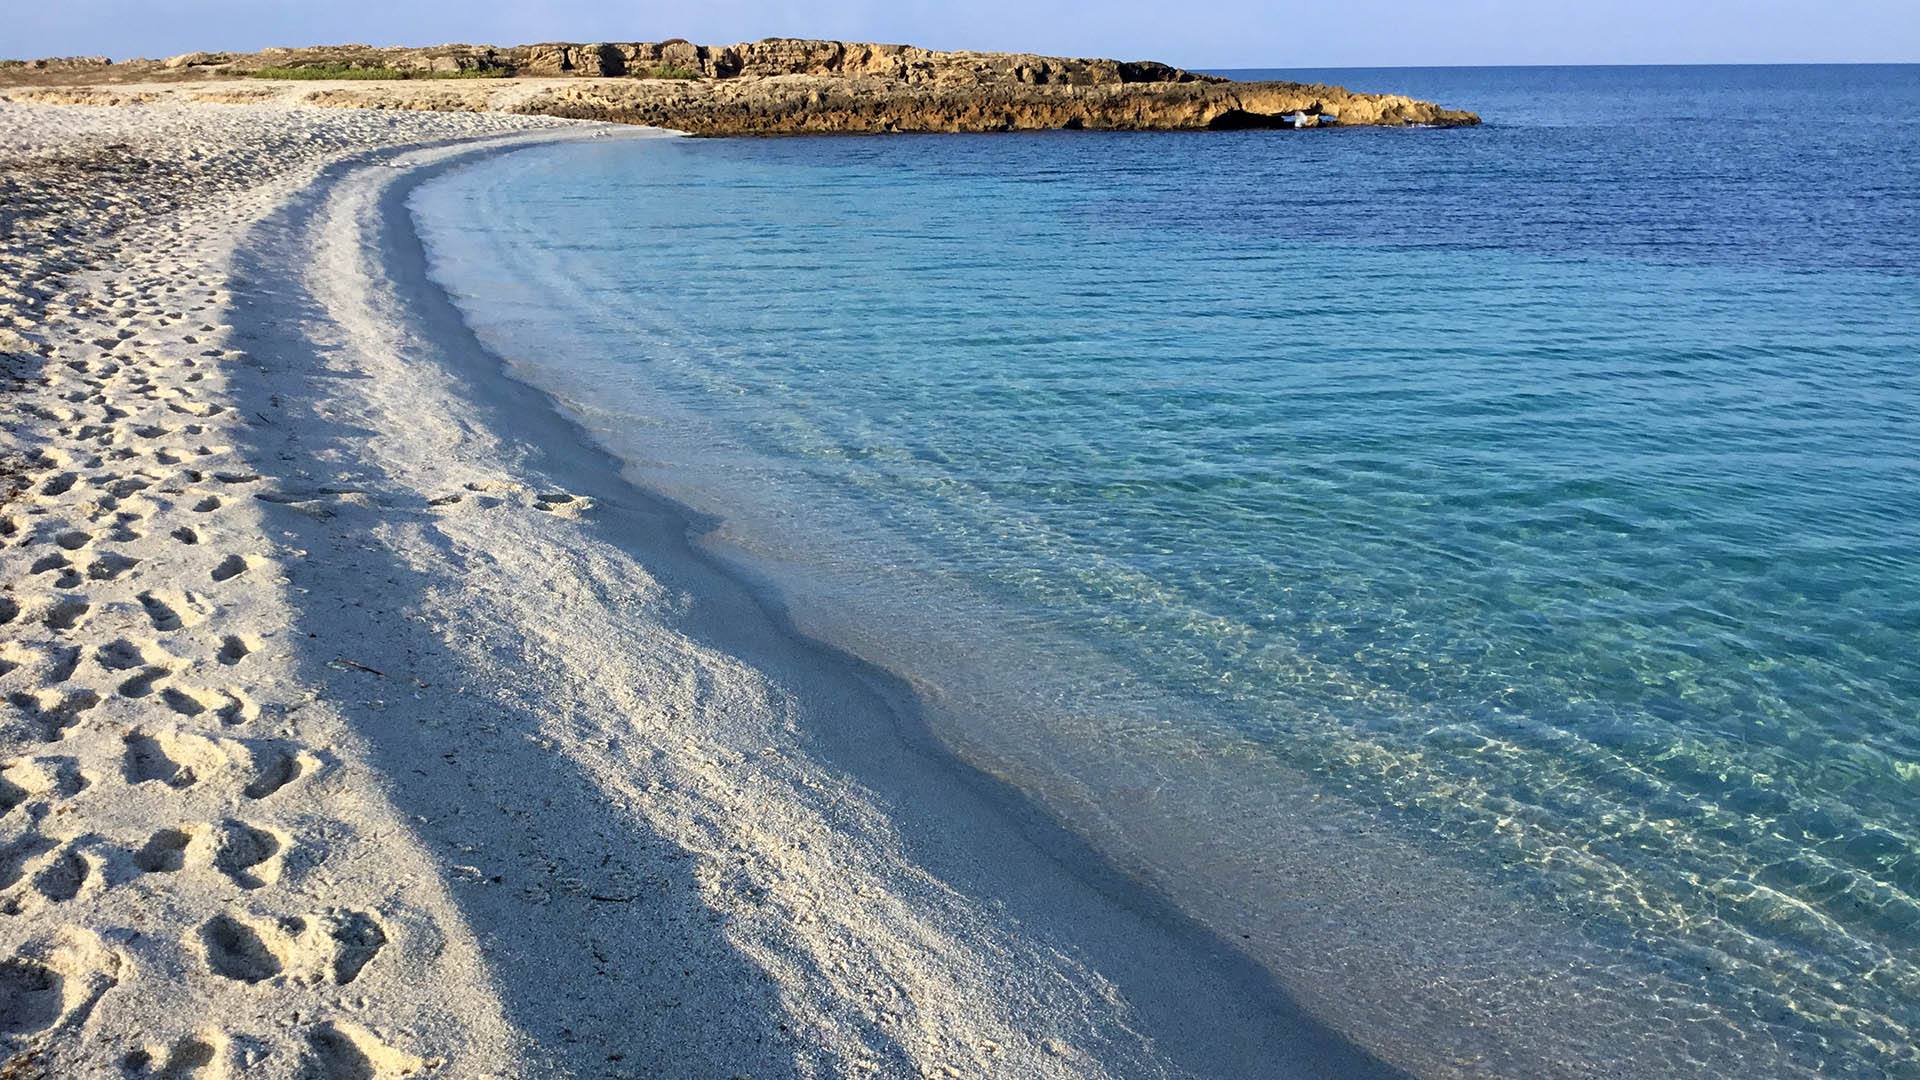
sea, water, water resources, sky, azure, natural landscape, beach, coastal and oceanic landforms, sunlight, lake, horizon, tree, landscape, wind wave, morning, shore, sand, slope, calm, wood, headland, coast, wave, reflection, geology, ocean, evening, tropics, road, rock, aeolian landform, channel, bay, freezing, klippe, shoal, cape, wind, shadow, soil, sound, tide, peninsula, winter, inlet, reservoir, cove, spit, caribbean, island, cliff, Raised beach, promontory